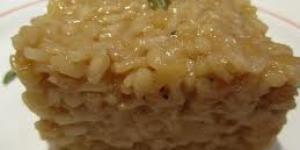
arroz con manzana